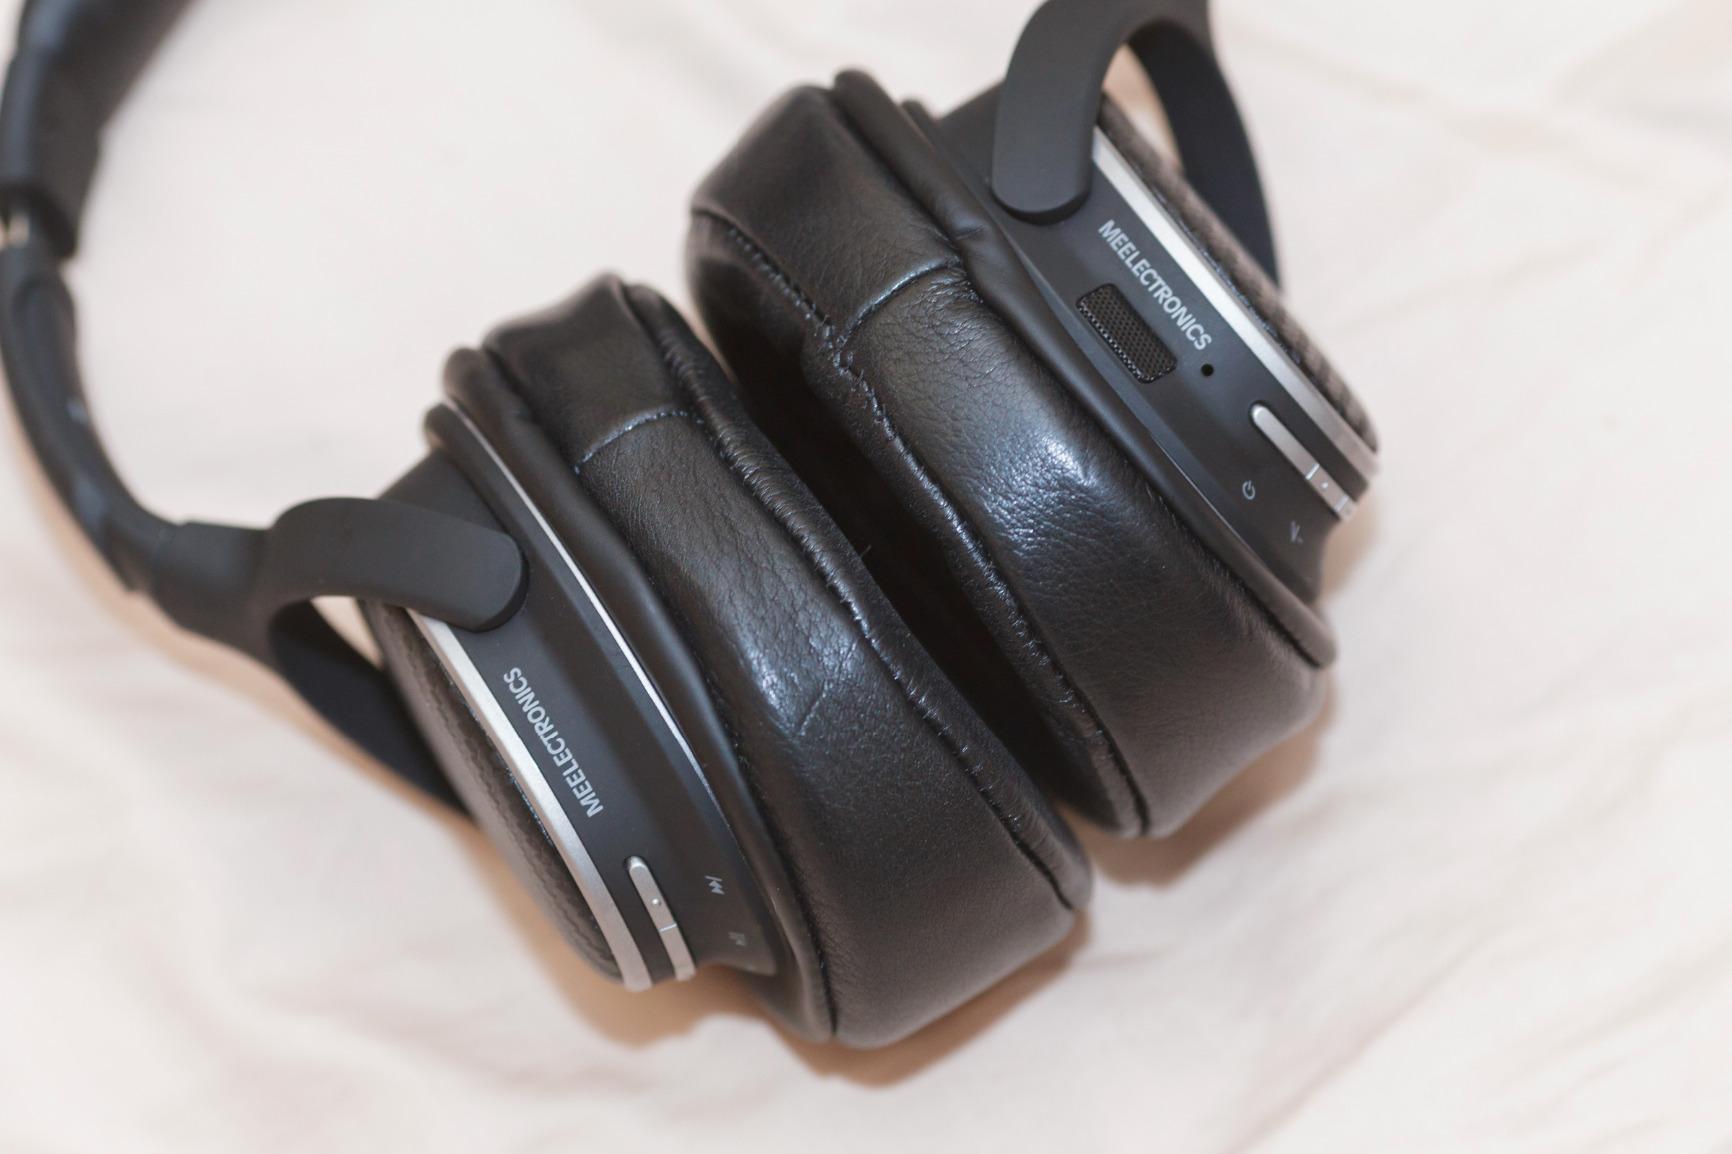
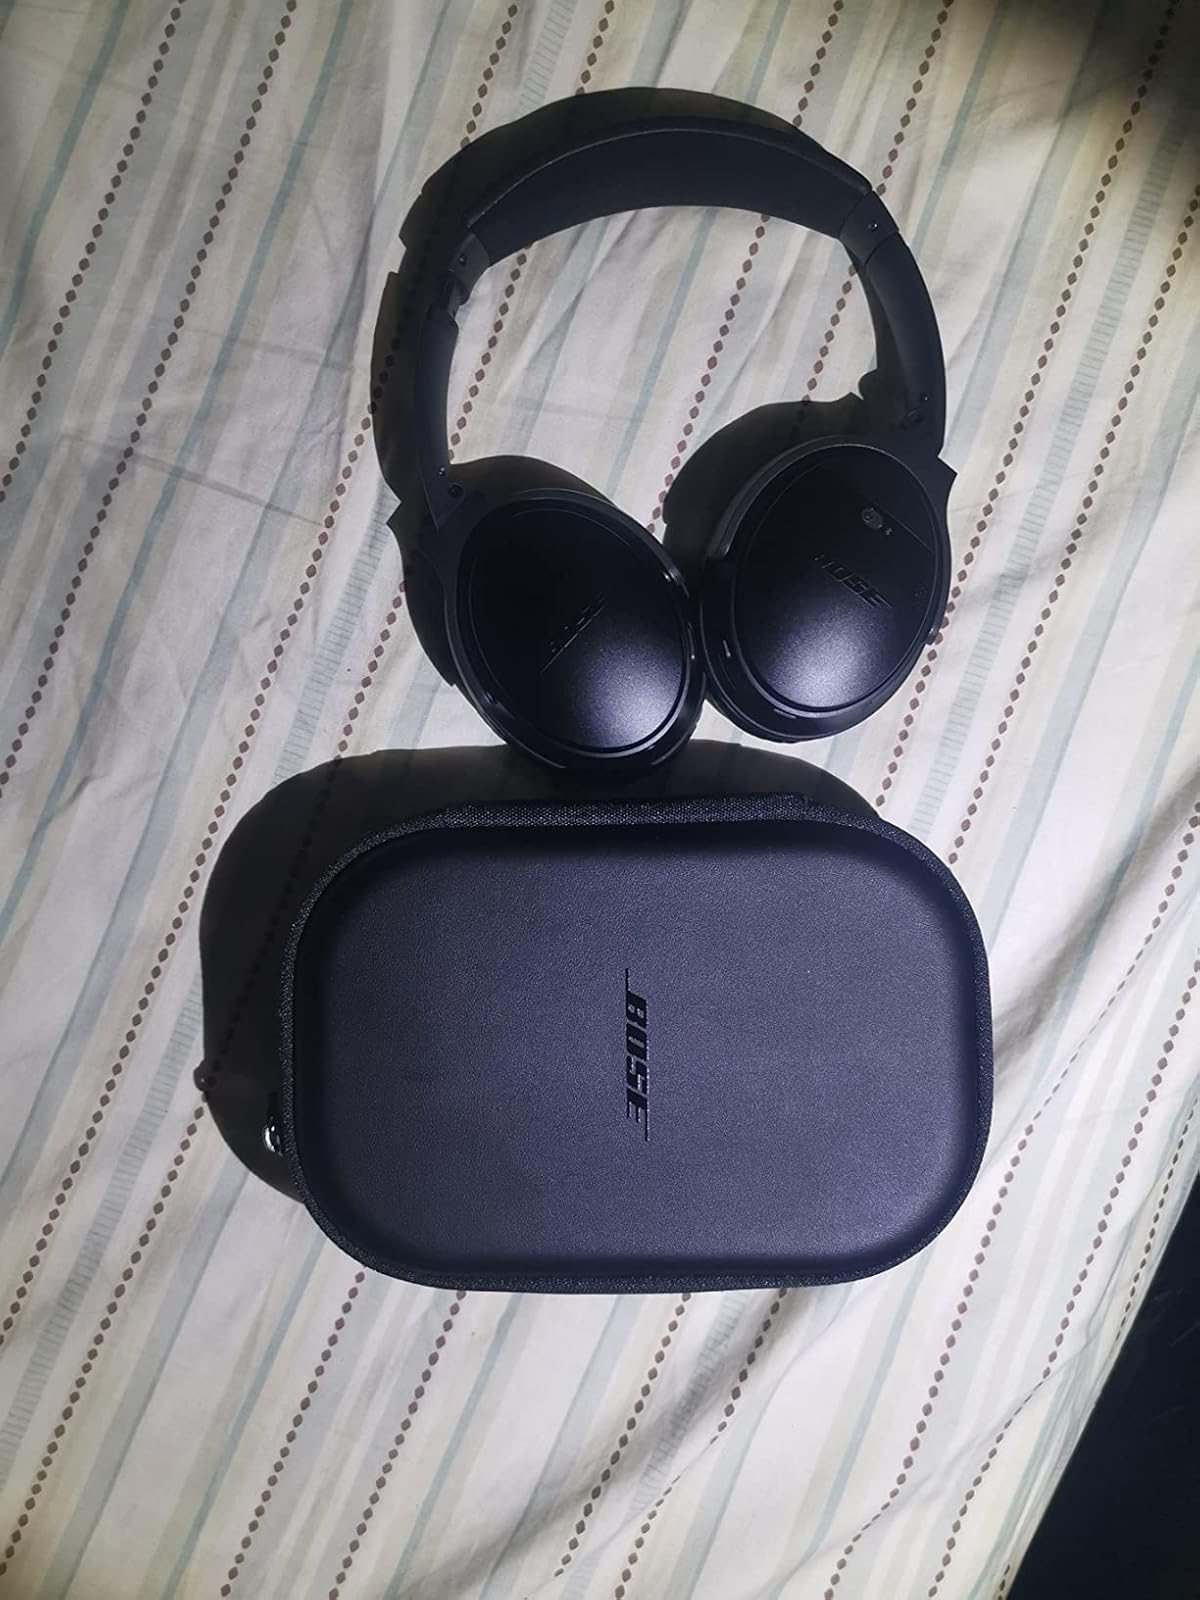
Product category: headphones
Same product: no